Lego Creator (video game)

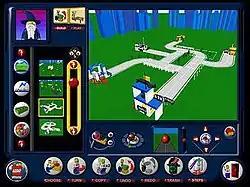
User interface of "Lego Creator"

"Lego Creator" was initially conceived of as an "evergreen" replication of the physical toy. Starting with the "Town" range, the game would expand at each release with the addition of further product themes. Functionality would also be enhanced with each content pack.